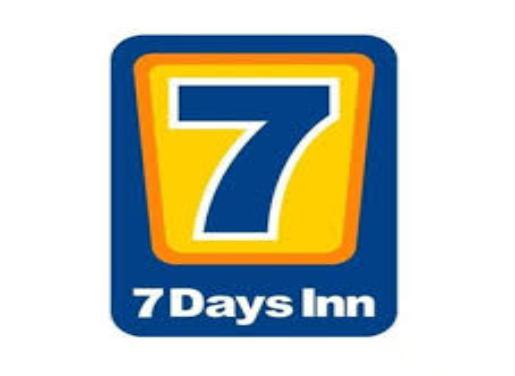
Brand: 7Days Inn
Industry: Others